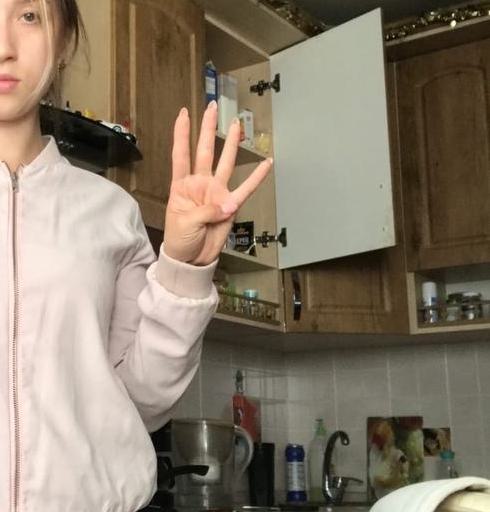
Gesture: four